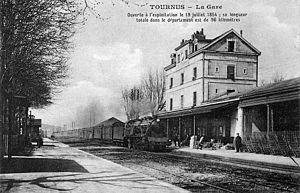
La gare de Tournus au début des années 1900.
La gare de Tournus est une gare ferroviaire française de la ligne de Paris-Lyon à Marseille-Saint-Charles, située sur le territoire de la commune de Tournus, dans le département de Saône-et-Loire en région Bourgogne-Franche-Comté.